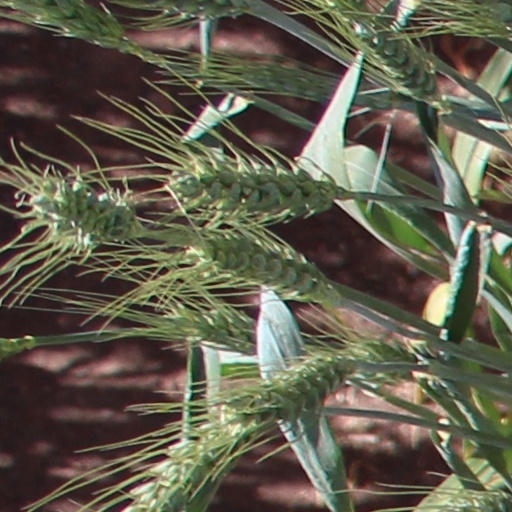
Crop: wheat